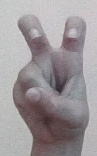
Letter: toot